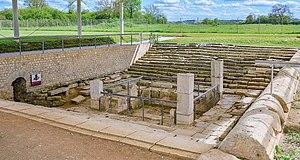
Fontaine du site archéologique d'Argentomagus, à Saint-Marcel.
Argentomagus est un oppidum du peuple gaulois des Bituriges qui a été occupé par les Romains. Il est situé sur le territoire de la commune de Saint-Marcel, dans le département de l'Indre, en région Centre-Val de Loire.